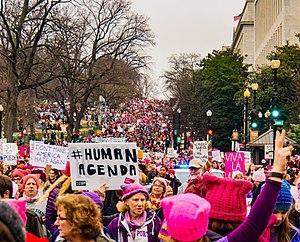
La marche des femmes sur Washington est un rassemblement politique ayant eu lieu le 21 janvier 2017 à Washington, D.C., pour promouvoir les droits des femmes, la réforme de l'immigration, et la question des droits LGBT, et pour répondre aux inégalités raciales, aux problèmes des travailleurs, et aux problèmes environnementaux. Des événements frères ont également lieu dans d'autres villes à travers le monde.